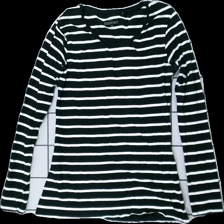
View: front
Type: Top
Category: Ladies
Brand: Race Marine
Colors: Black, White
Material: 100% cotton
Pattern: Striped
Cut: Regular
Size: 44
Season: All
Damage location: bottom right
Damage 2 location: top right
Damage 3 location: middle center
Price range: <50
Recommended usage: Export
Description: randig långärmad tröja, luddig och lite urtvättad
Comment: urtvättad